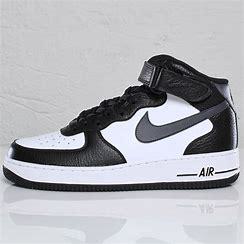
Brand: Nike
Model: Air Force 1